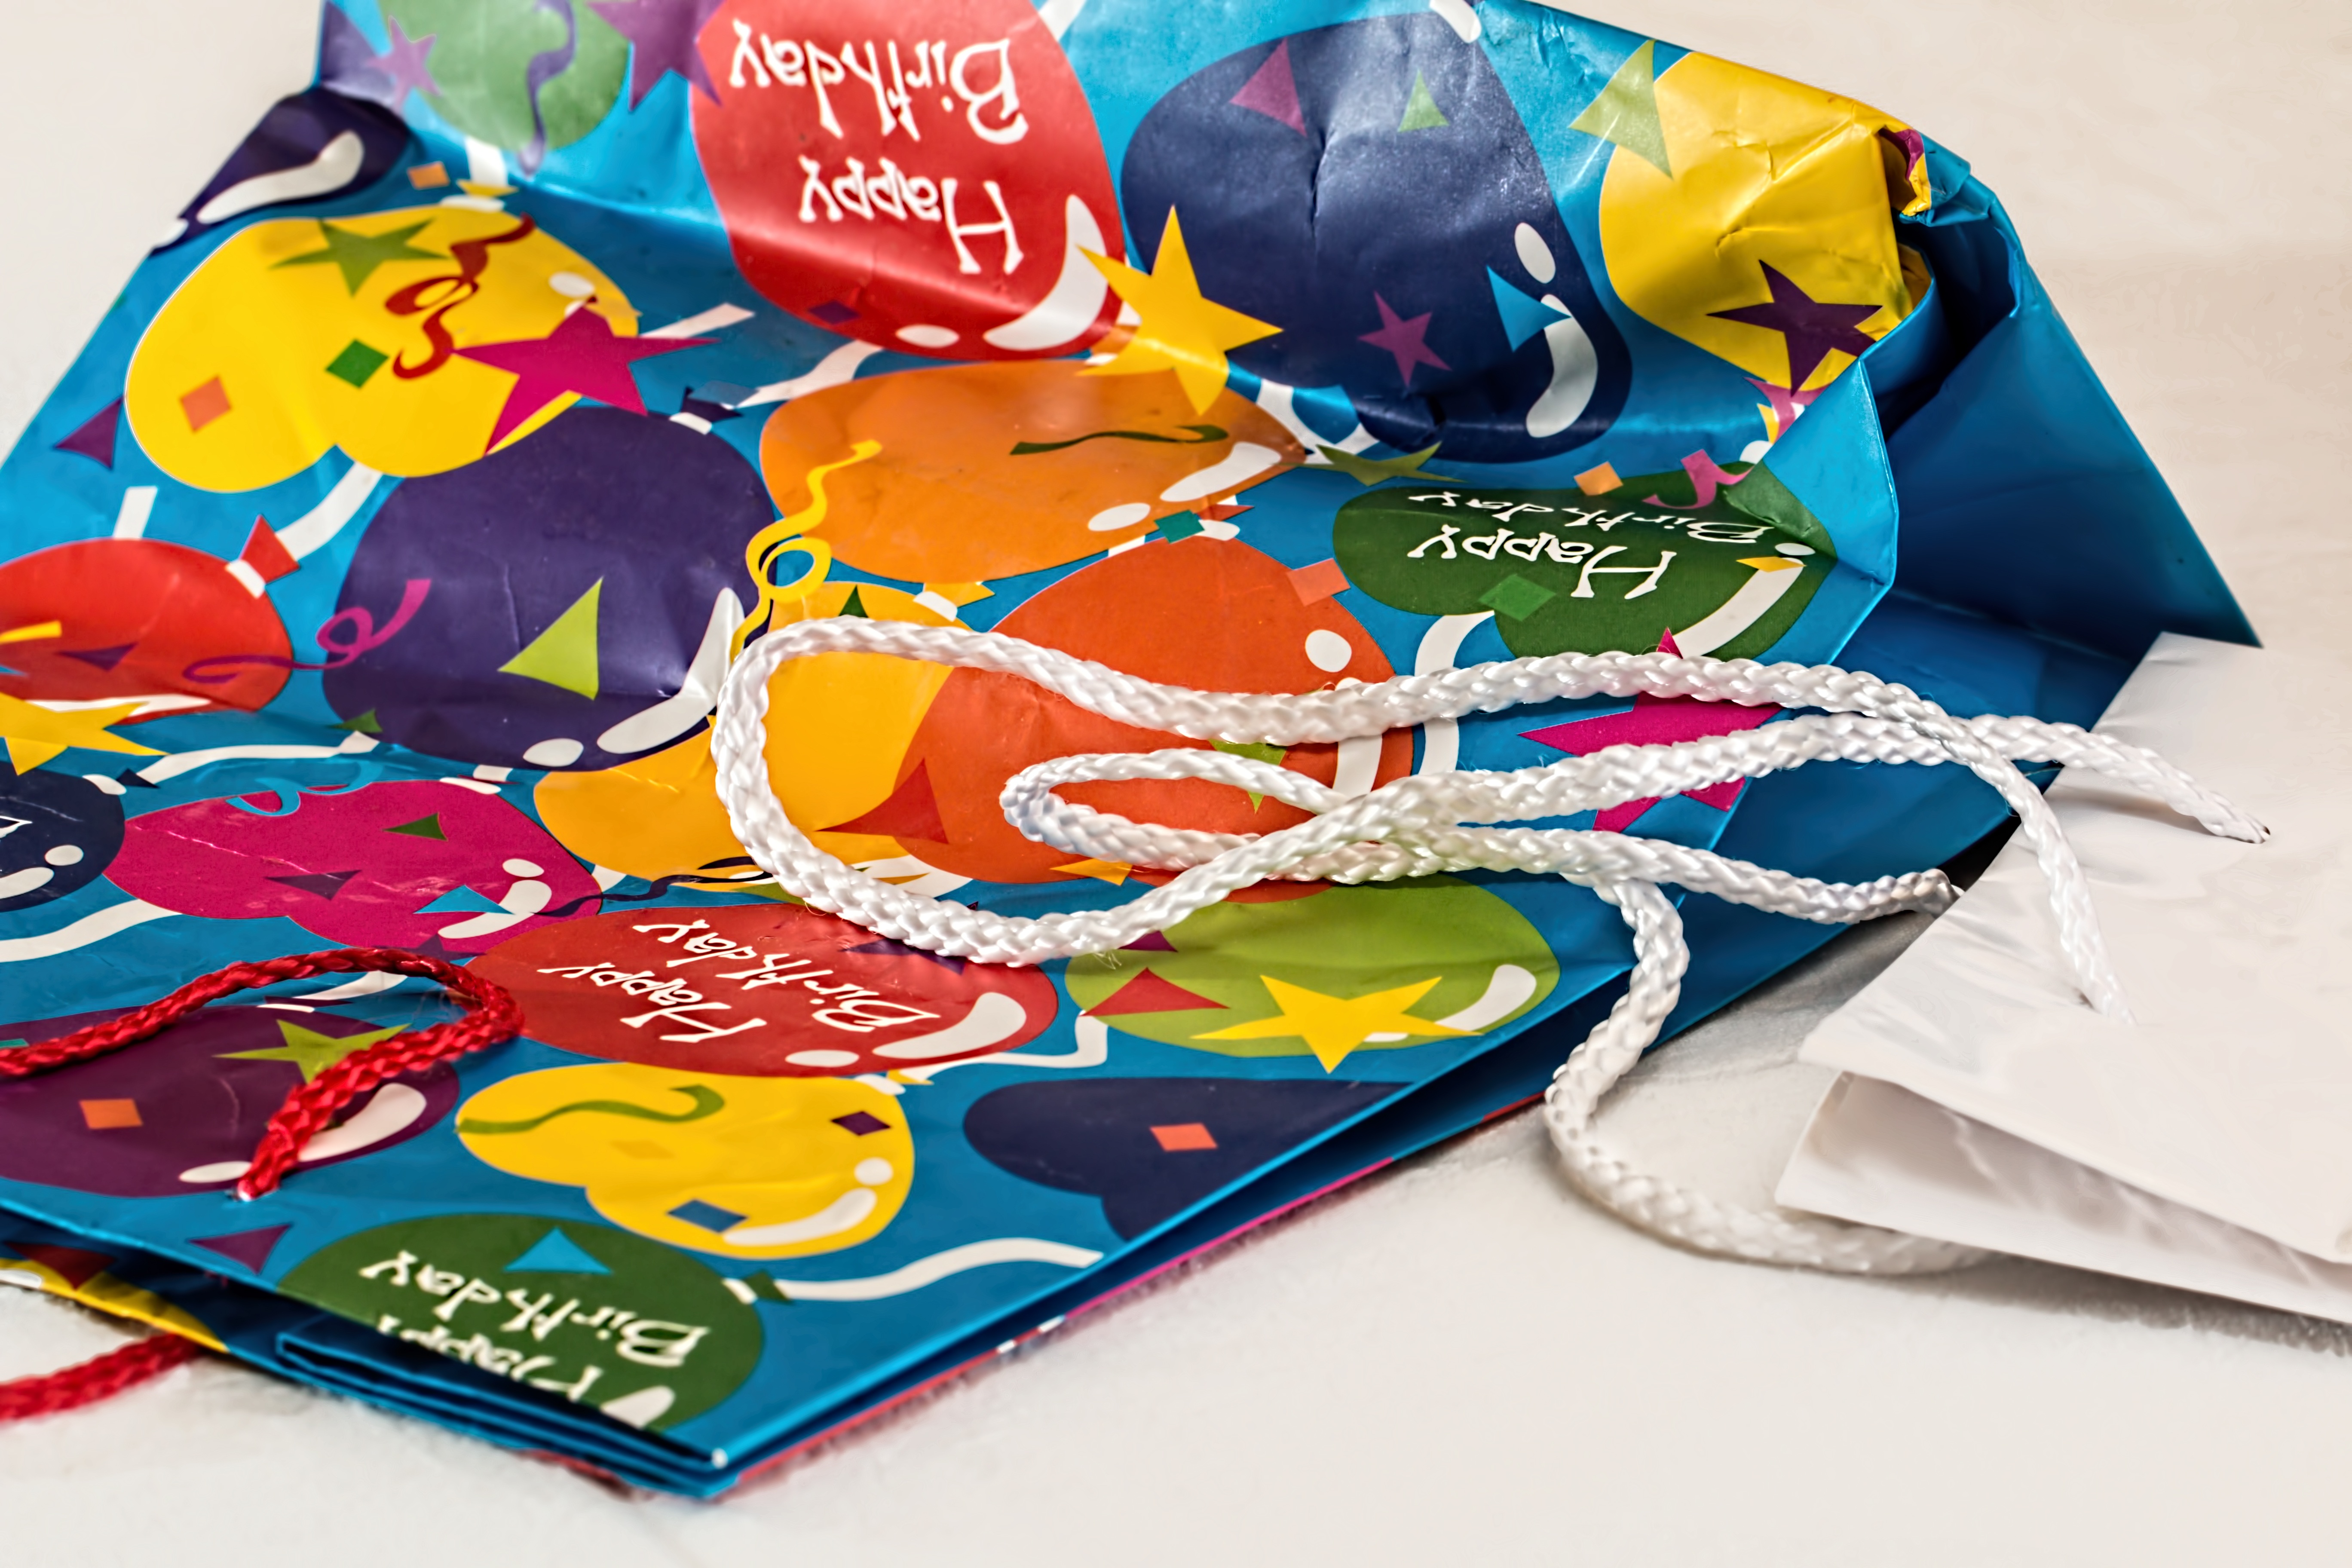
play, celebration, gift, color, shopping, colorful, toy, package, parcel, celebrate, present, paper bag, gift bag, art, happy, bright, party, event, sale, wrapping, birthday, surprise, wrap, retail, purchase, gift wrapping